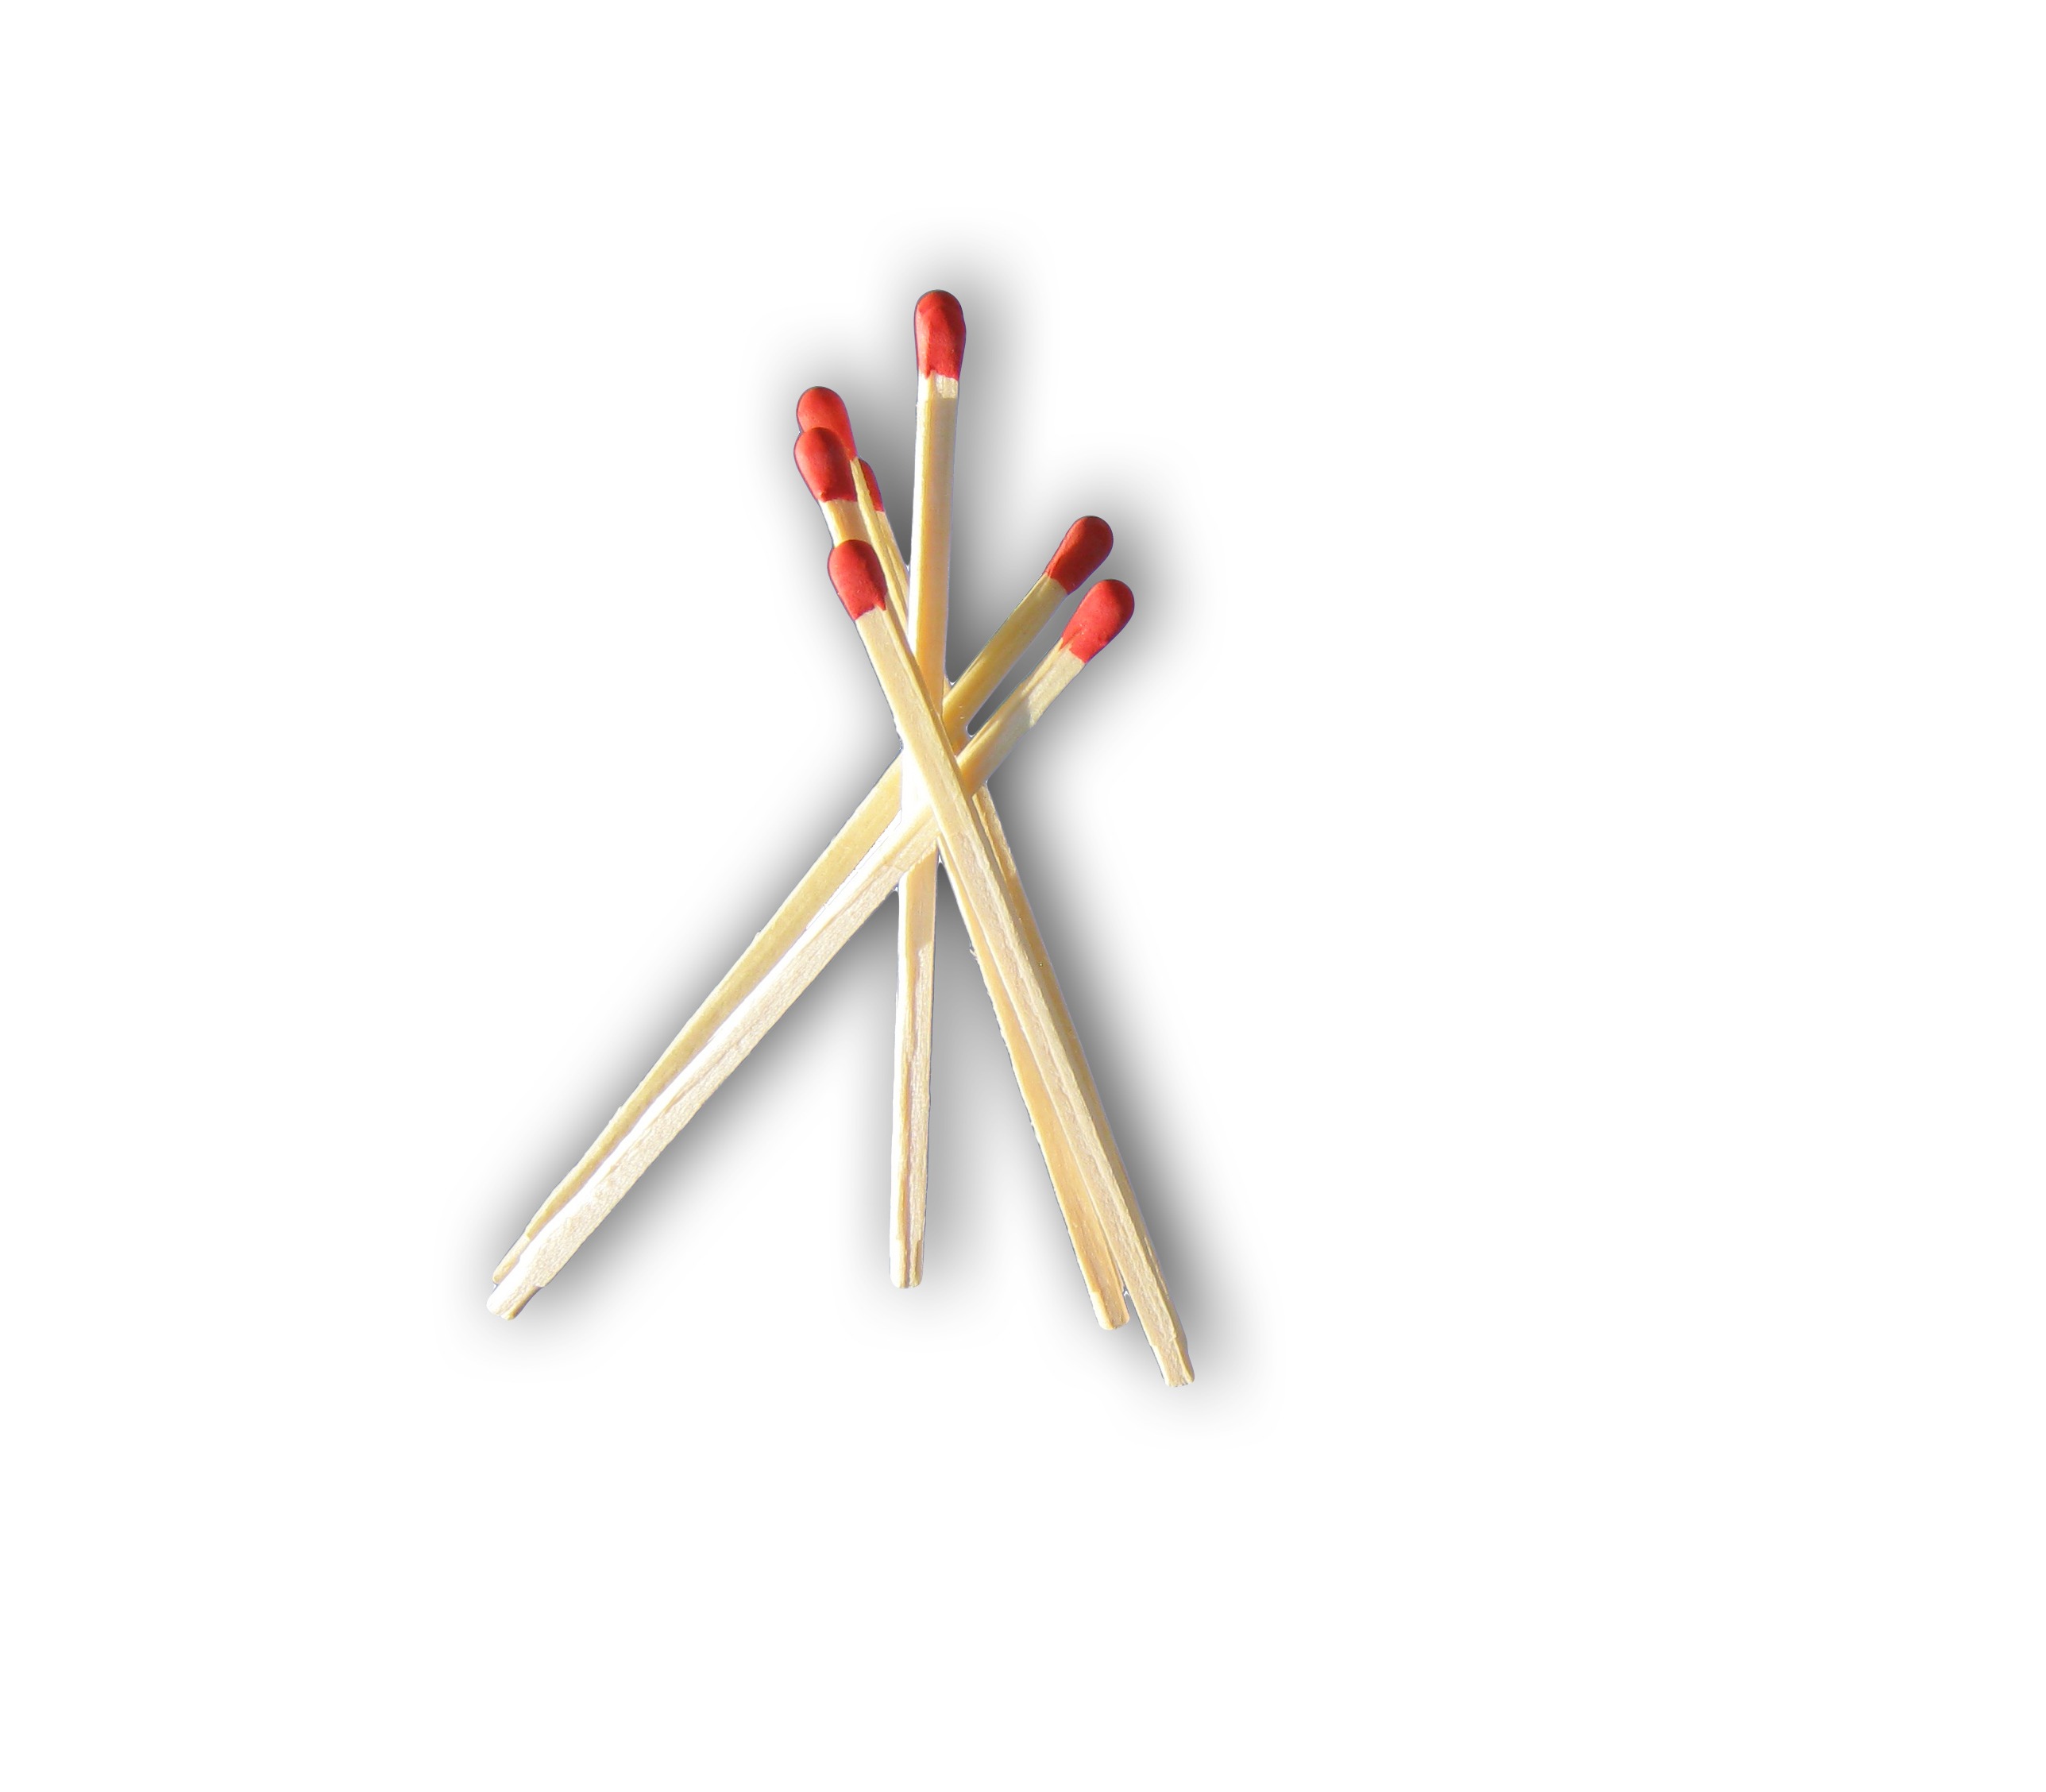
wood, white, isolated, line, red, shape, matches, bow and arrow, pimp